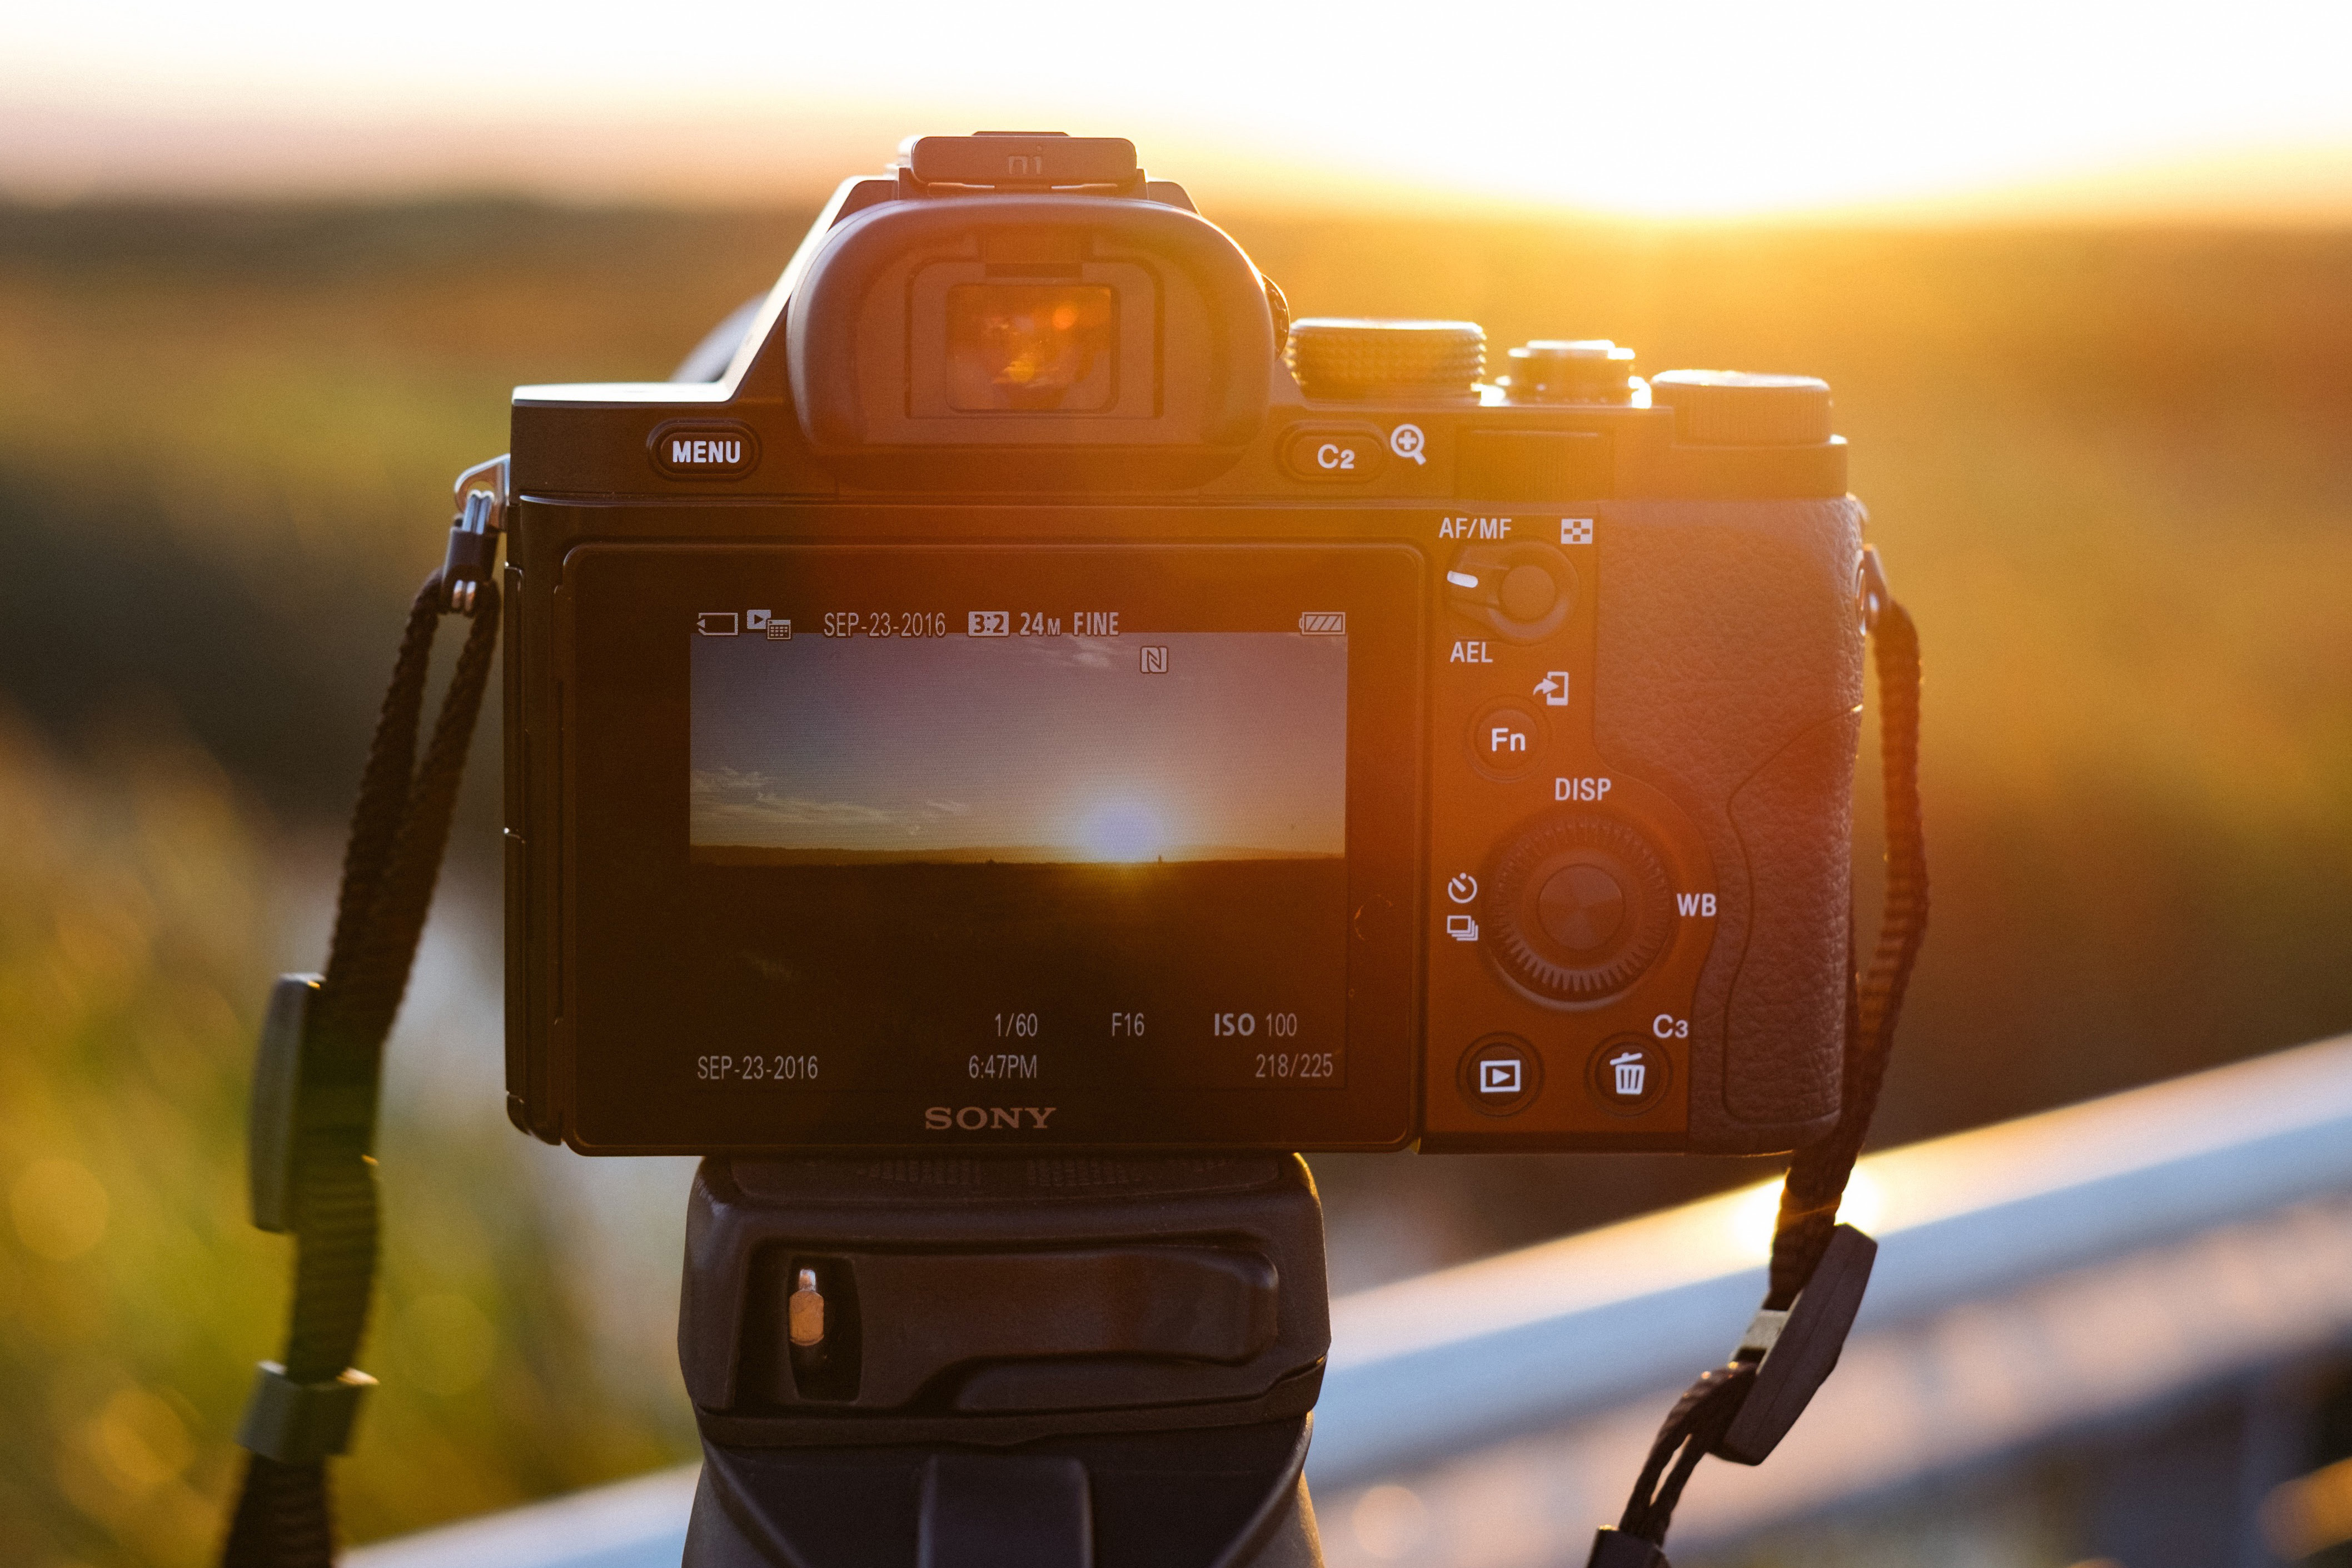
camera accessory, cameras optics, camera, digital camera, single lens reflex camera, reflex camera, photography, video camera, digital slr, camera lens, videographer, Point and shoot camera, sky, technology, tripod, sunlight, filmmaking, stock photography, landscape, flash photography